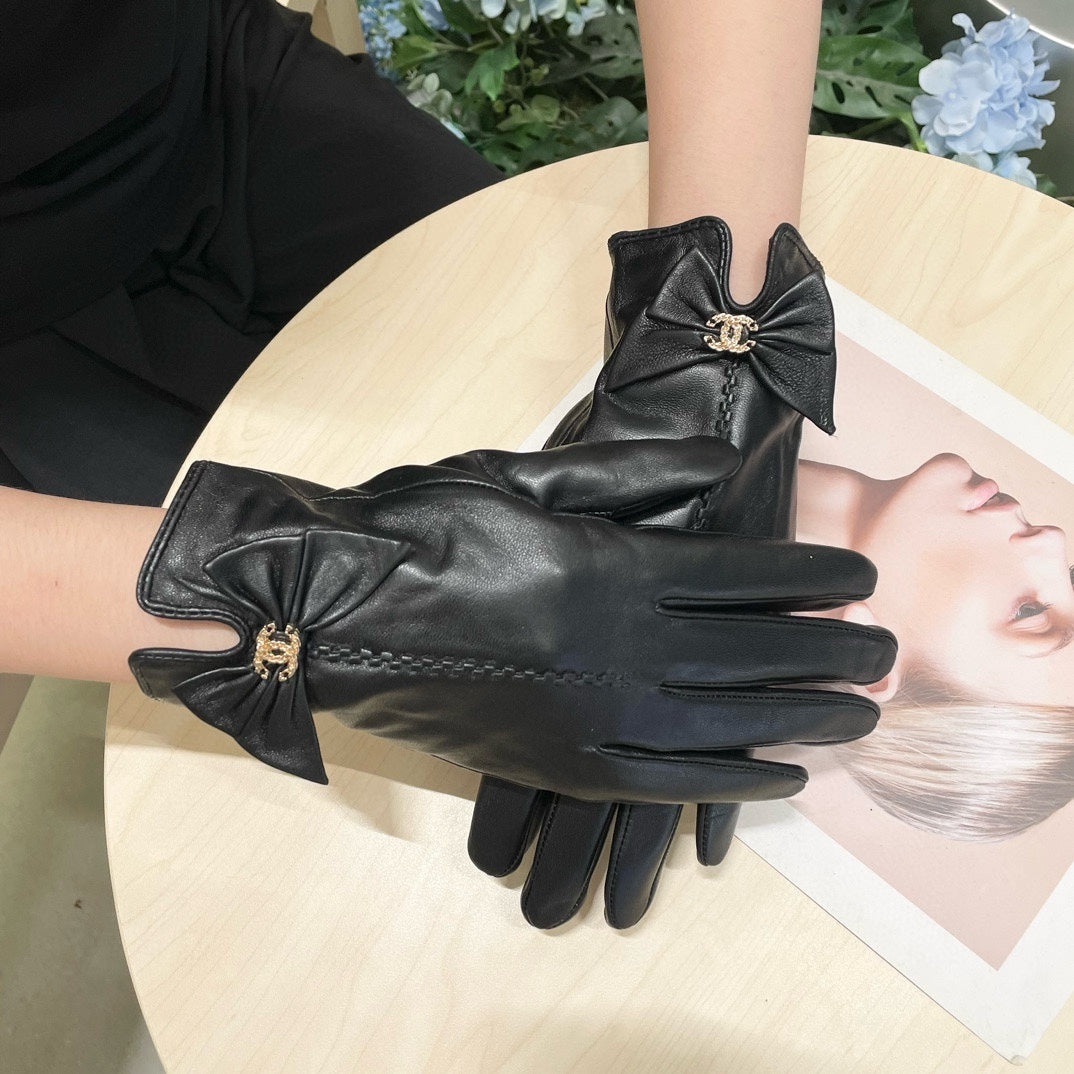
GLOVES IN BLACK LAMBSKIN 464983
Brand: Chanel Gloves
• Color: Black • Material: Lambskin • Size: M, L • The products are 1:1 copies of the original version and they are the same from every detail. • After receiving the products, if the customer is not satisfied or has a problem with a manufacturer defect, they can be refunded and exchanged within 1 month. • Support return and exchange in 1 month if the product is defective or the customer is not satisfied with the product. Suggest Size
Category: Apparel & Accessories > Clothing Accessories > Gloves & Mittens